Ashwamedh Devi

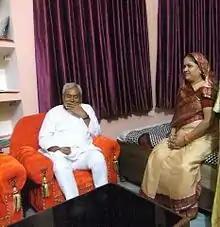
MP

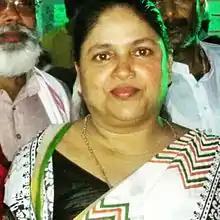
On Ramadan feast eve

She remained as a member till 2009. In the year 2009, she was elected as a member of the 15th Lok Sabha. In 2023, she was appointed the head of State Commission for Women for the state of Bihar. Besides her, there were seven members in the reconstituted commission, which was formed to look after the issues related to women in state.